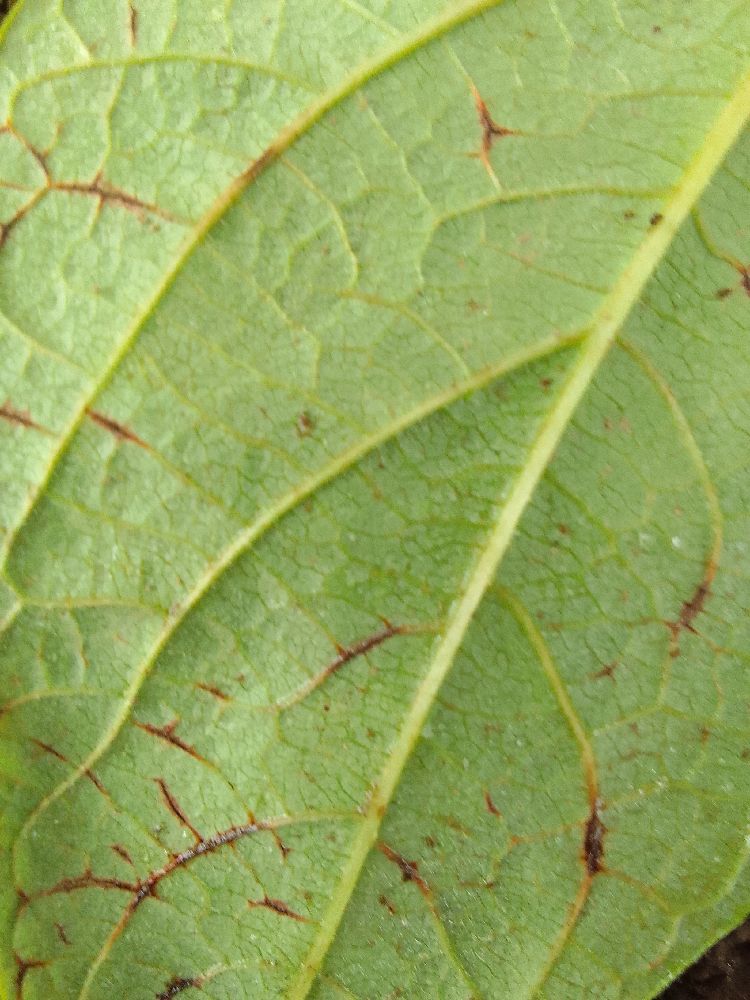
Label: anthracnose